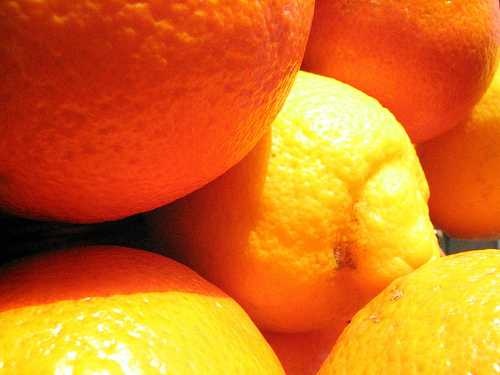
Label: Orange